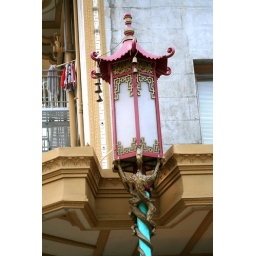
Chinatown - they build the house around the lamp